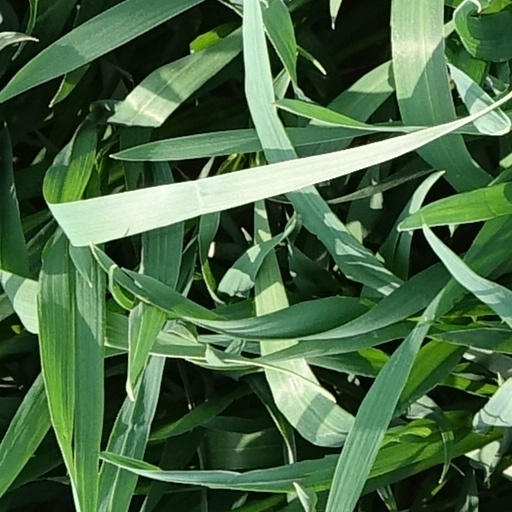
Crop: wheat